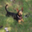
Label: dog